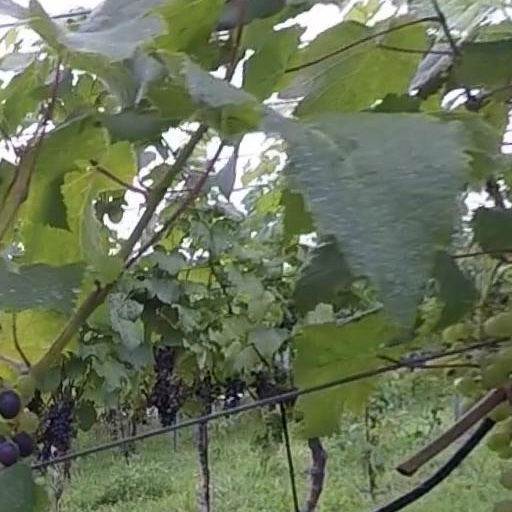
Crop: grape